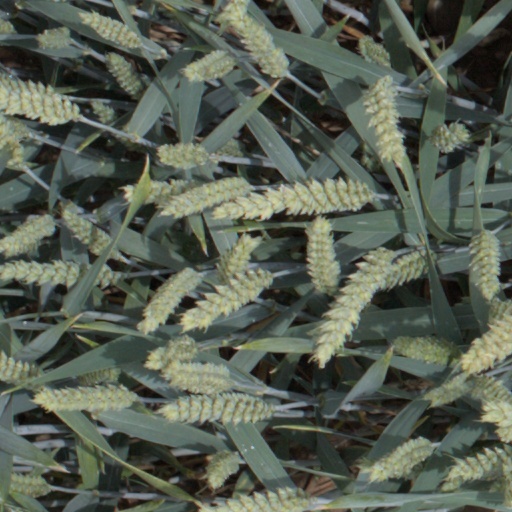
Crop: wheat